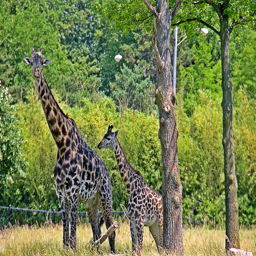
An adult and a juvenile giraffe standing in a grass enclosure with trees.
there are two giraffes standing among the trees
A couple of giraffe walking through a  dry grass covered field.
A mother giraffe stands in the trees with her baby.
An adult giraffe and a baby walk around through a field